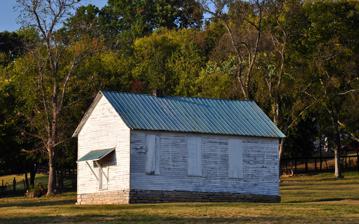
Building: Forest Hills School (Franklin, Tennessee)
Country: United States of America
Year built: 1907
United States historic place Forest Hills School U.S. National Register of Historic Places Forest Hills School, September 2014. Show map of Tennessee Show map of the United States Location Carters Creek Pike 2/10 mi. S of Bear Creek Rd., Franklin, Tennessee Coordinates 35°51′51″N 86°57′15″W / 35.86417°N 86.95417°W / 35.86417; -86.95417 Area 1 acre (0.40 ha) Built 1907 Architectural style One-room schoolhouse MPS Williamson County MRA NRHP reference No. 88000290 Added to NRHP April 13, 1988 The Forest Hills School in Franklin, Tennessee was built in 1907.  Along with Liberty School and Liberty Hill School , it is one of the three best surviving examples in Williamson County of one room schoolhouses built during 1900–1920.  While most of these schools have been lost, they once provided the majority of public education in the county. It was listed on the National Register of Historic Places in 1988. The property is denoted WM-670 among Williamson County's historic resources. References